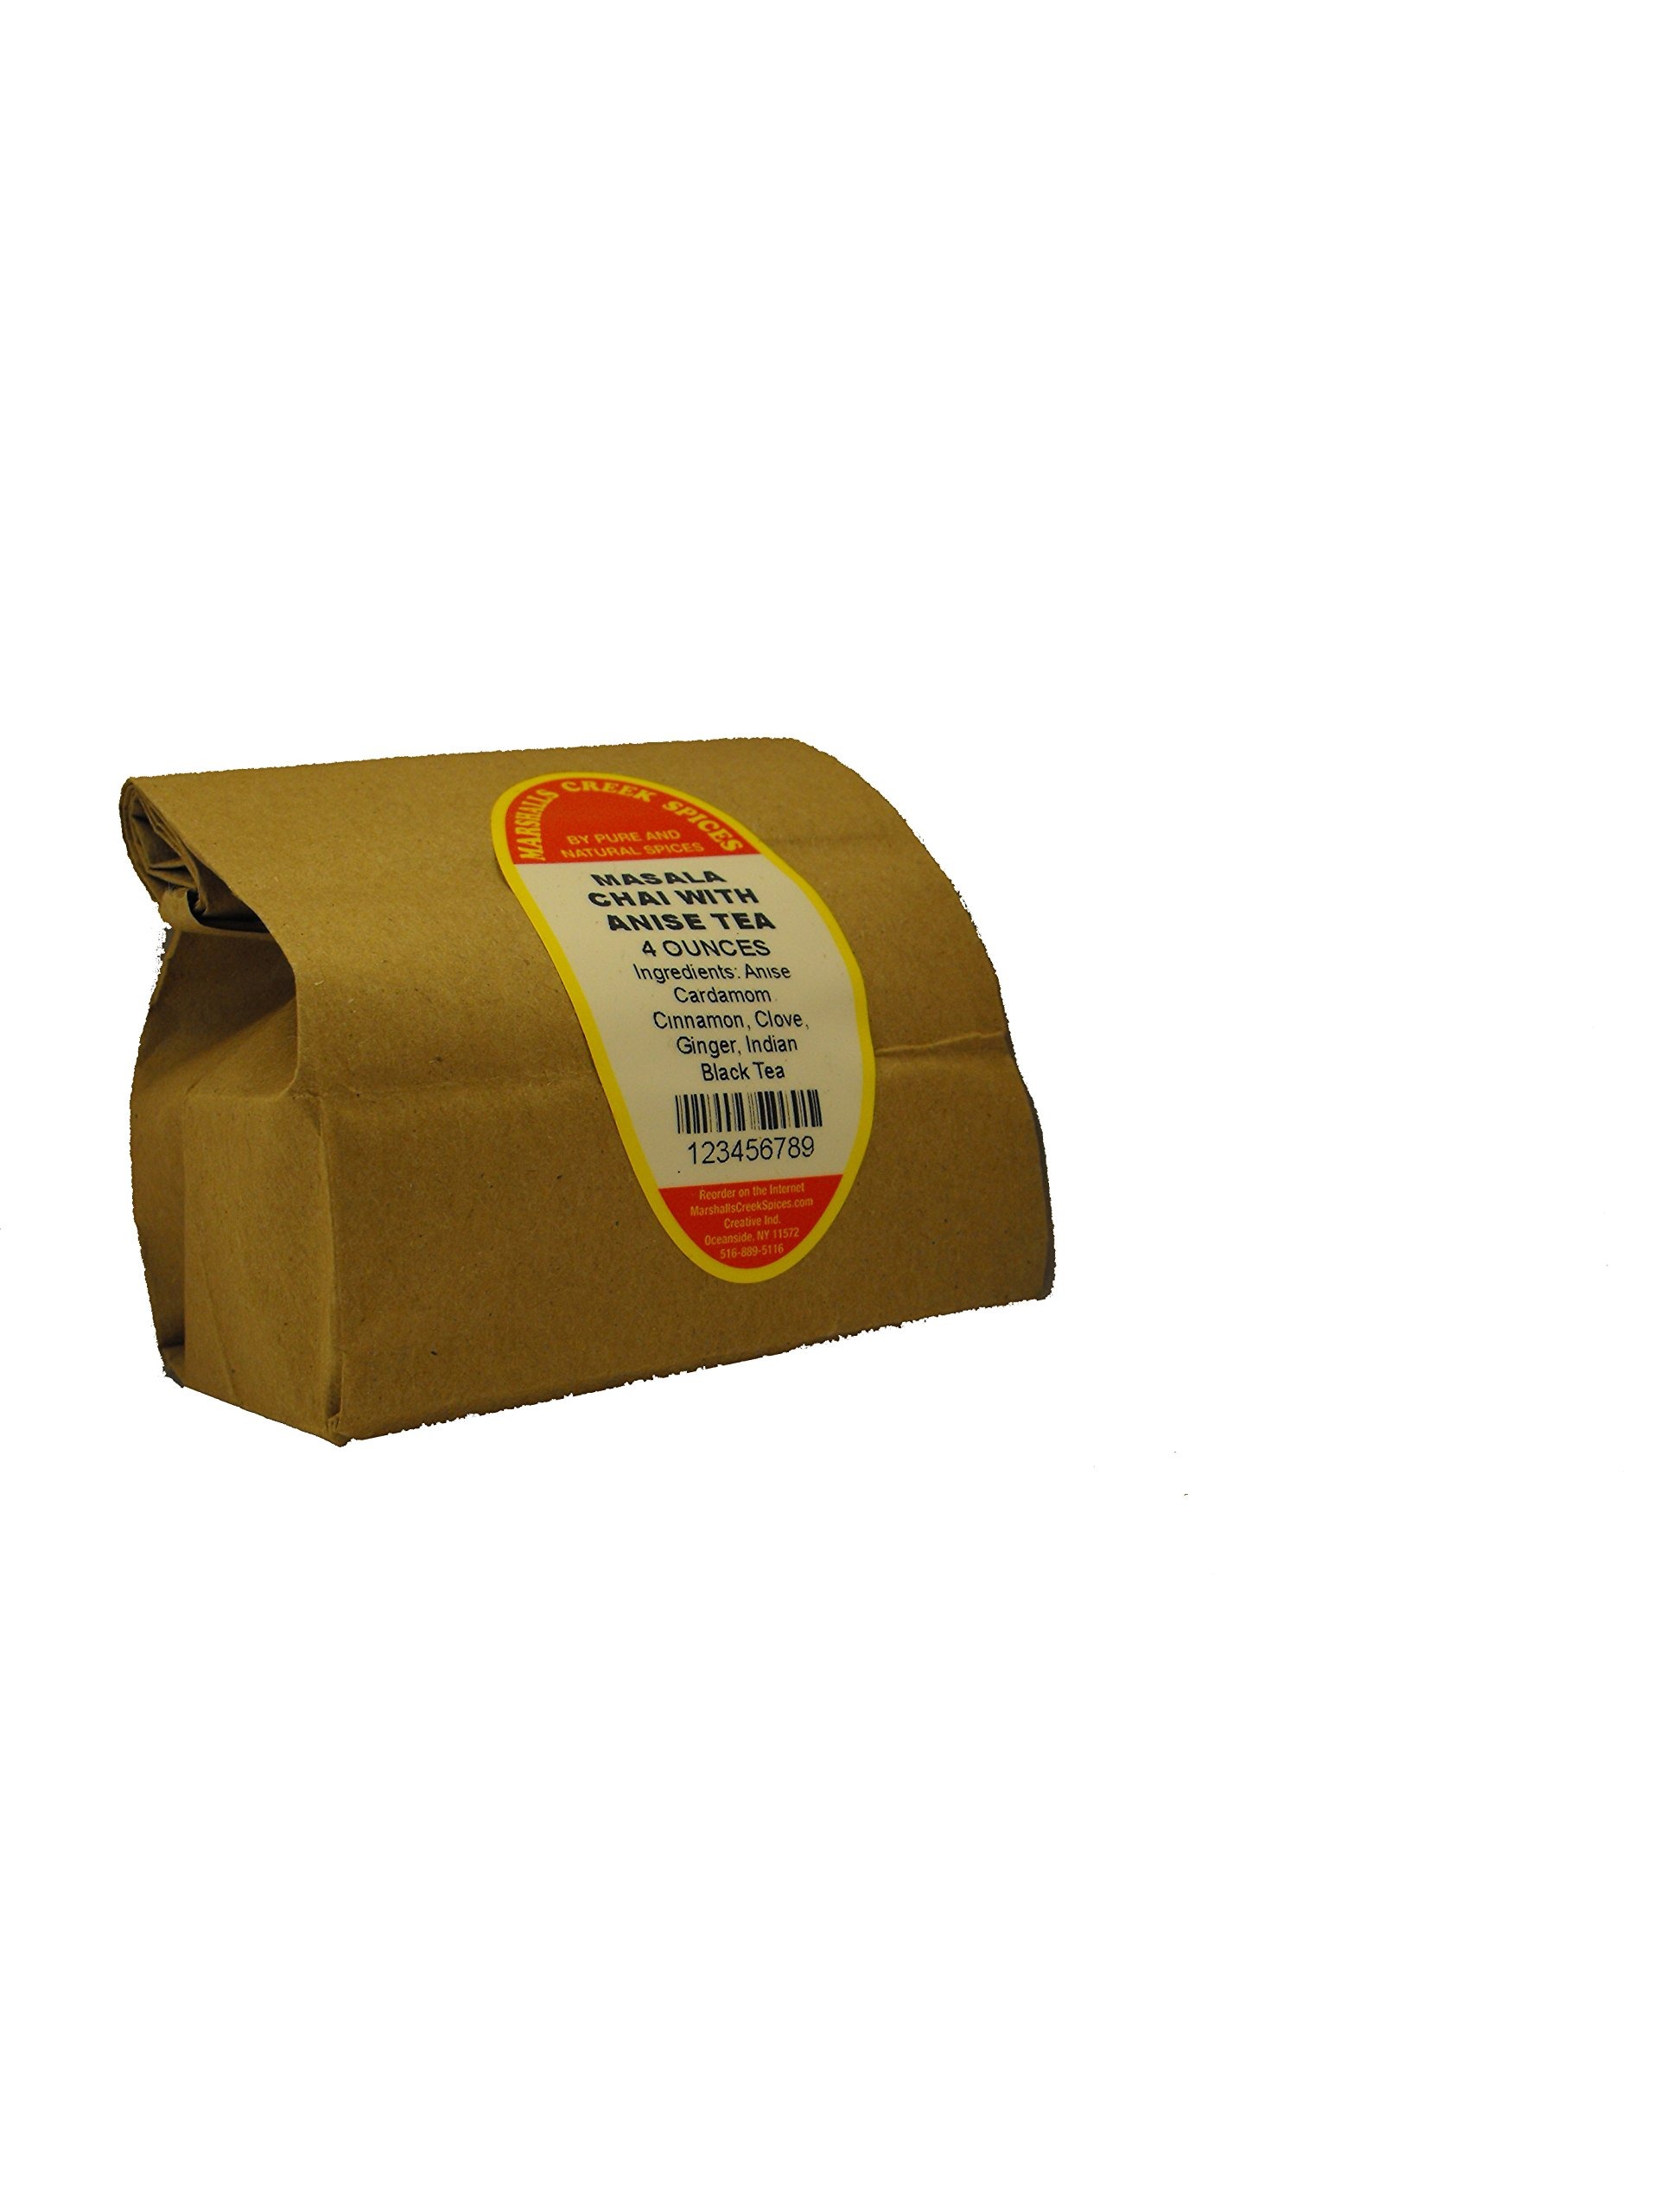
Item Name: Marshall’s Creek Spices Loose Leaf Tea, Masala Chai Tea with Anise, 4 Ounce
Bullet Point 1: All Natural
Bullet Point 2: No Fillers
Bullet Point 3: Fresh Packed Weekly
Bullet Point 4: Packed By Hand in Small Quantities
Bullet Point 5: Earth-Friendly Packaging
Value: 4.0
Unit: oz

Price: 17.29